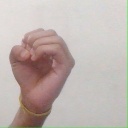
अक्षर: ऊ